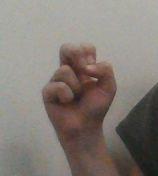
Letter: gaaf